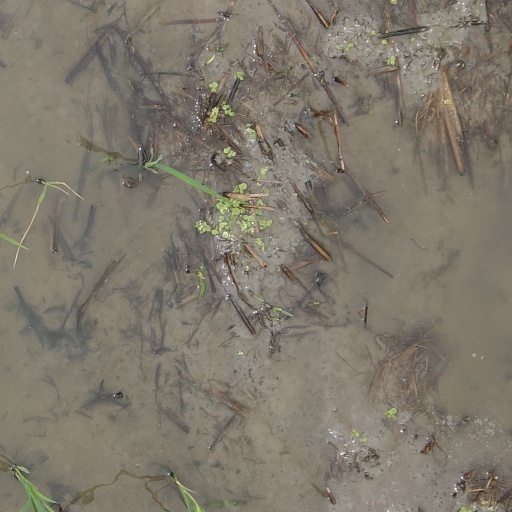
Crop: rice